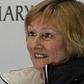
Age: 62